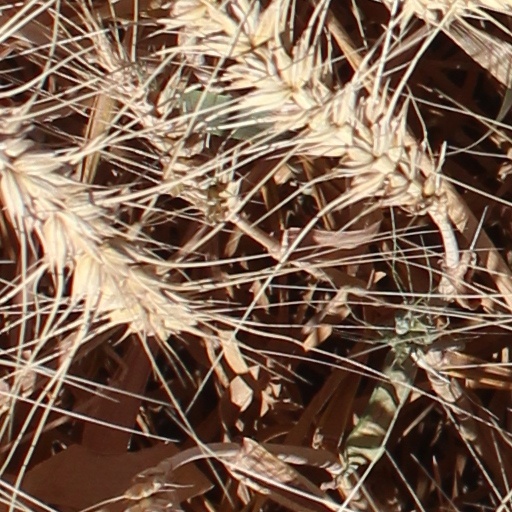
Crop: wheat